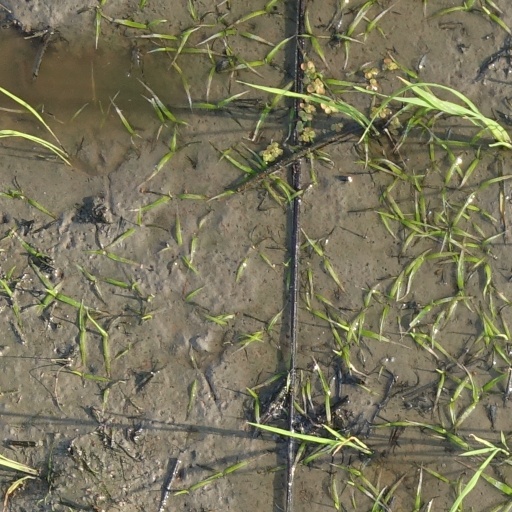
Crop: rice